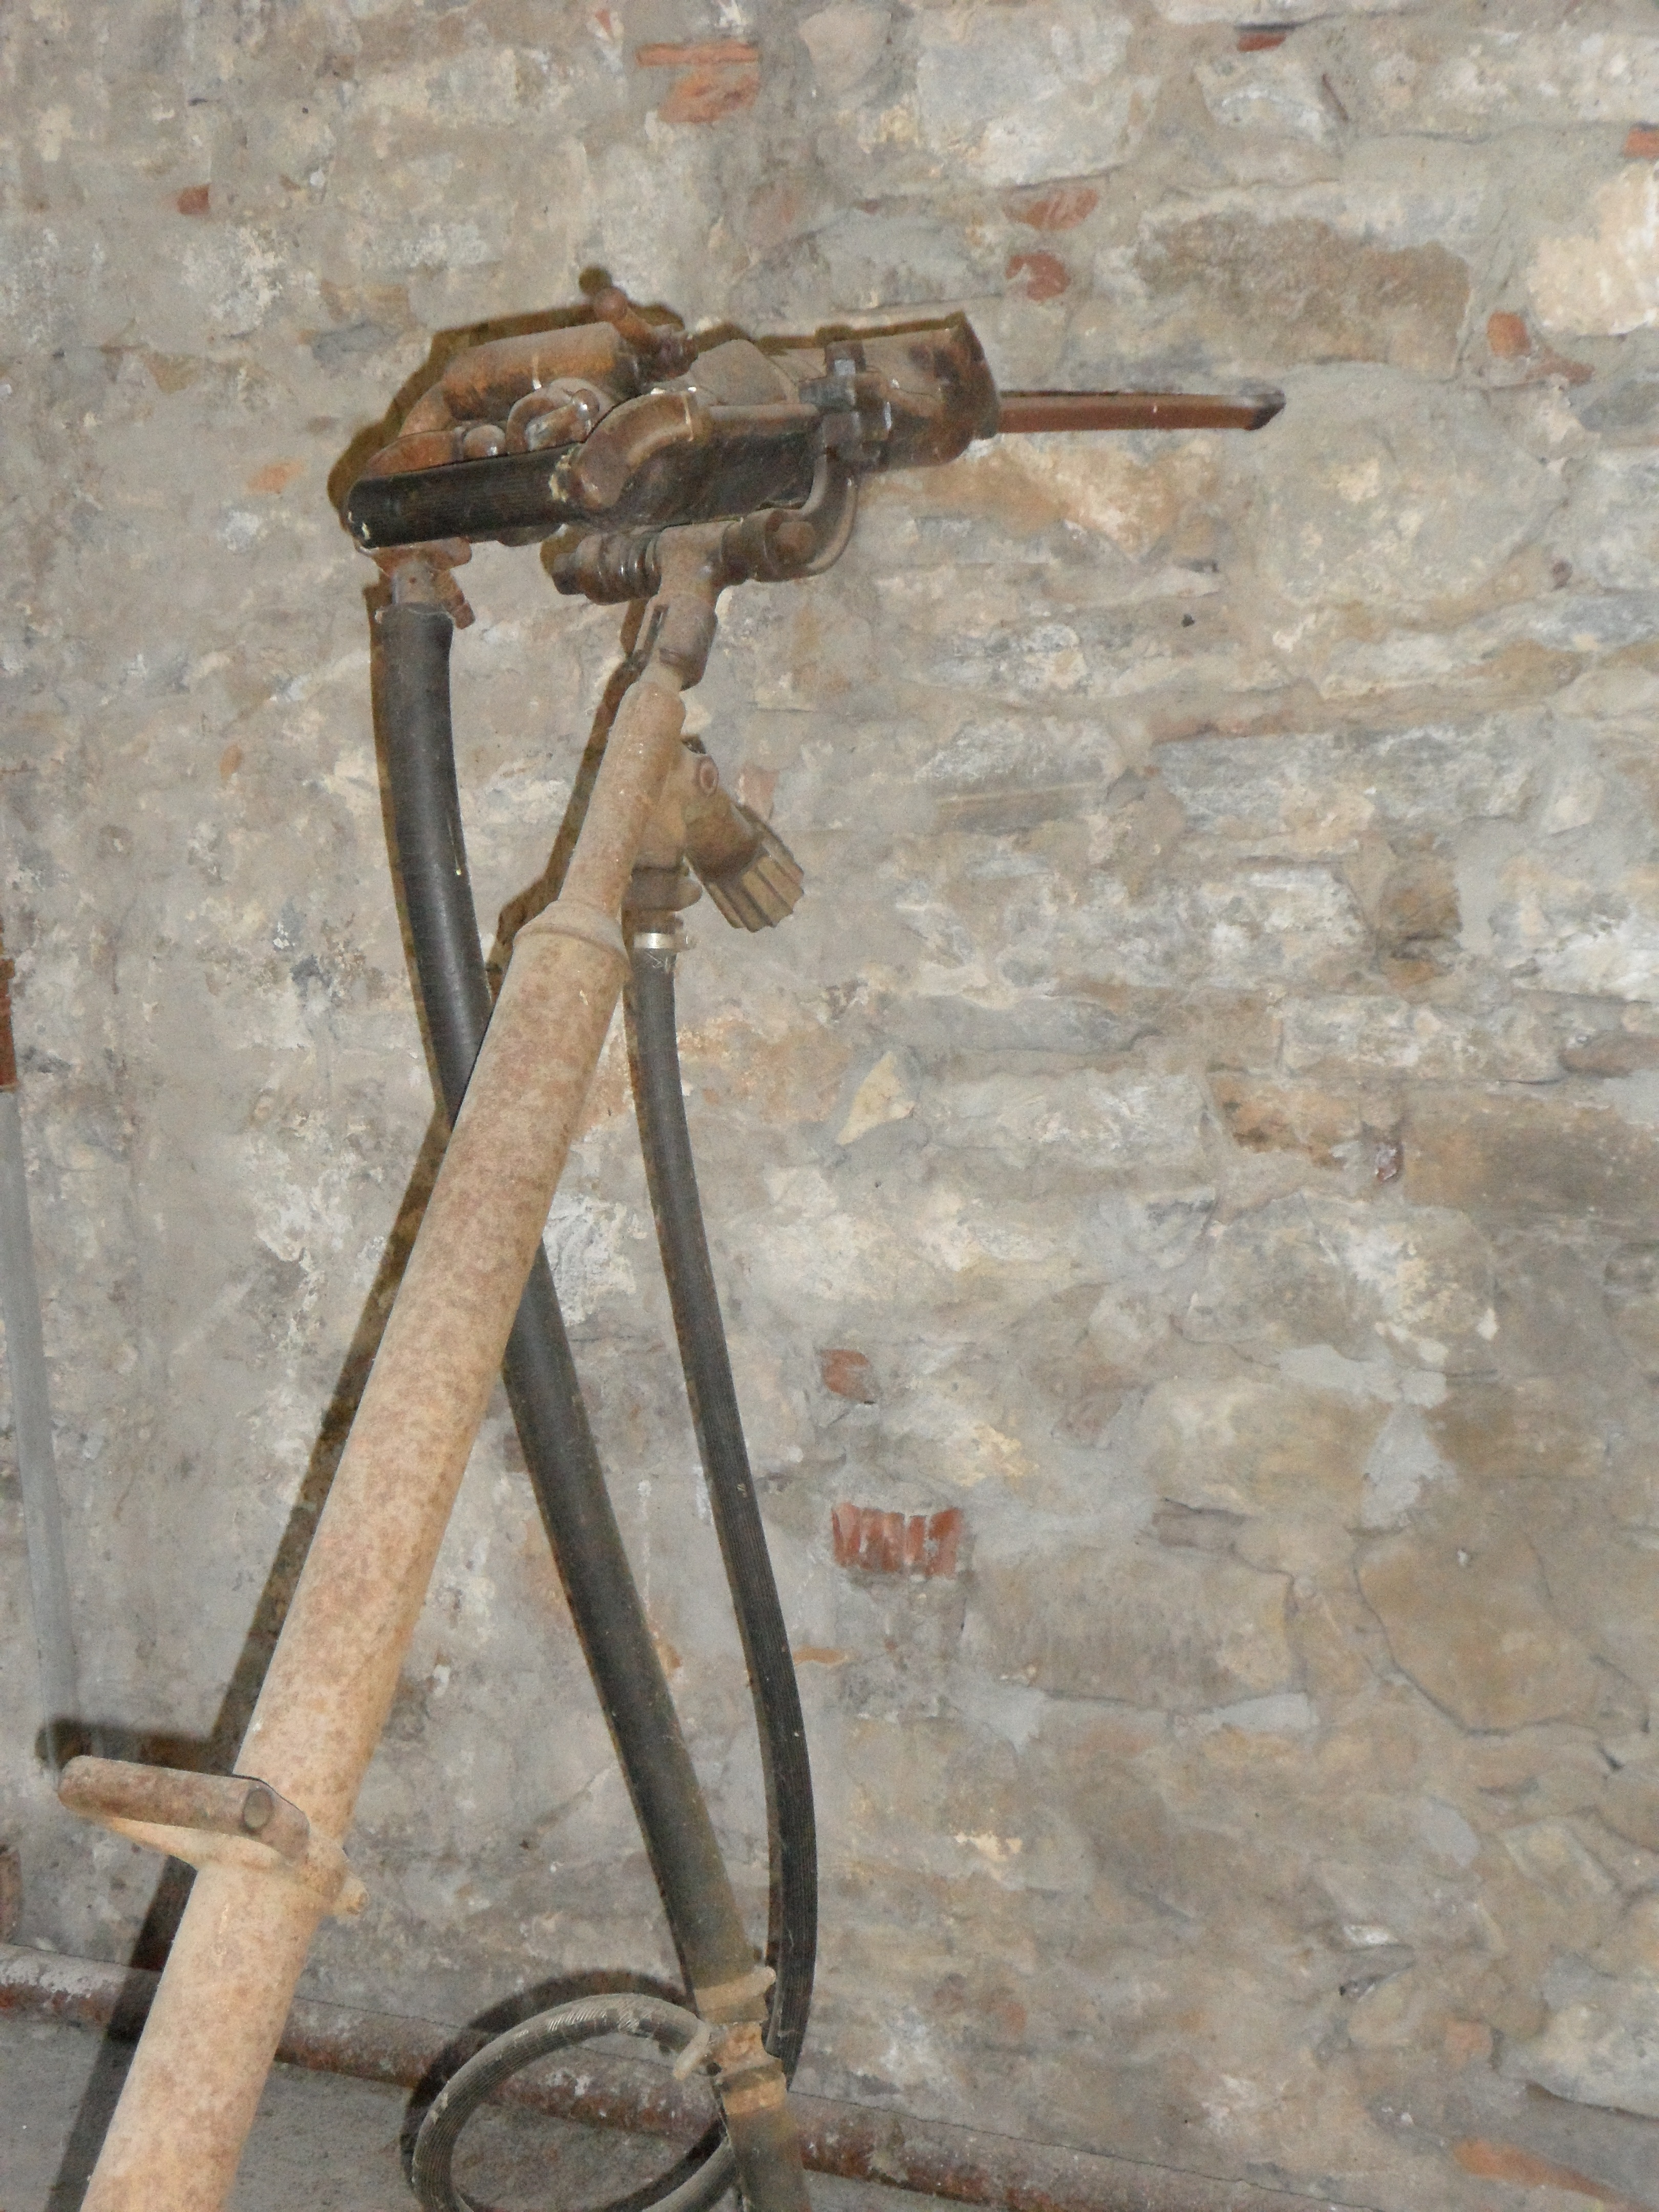
rock, wood, old, drill, bridle, iron, mine, minerals, historically, mining, samples, removal, test drill